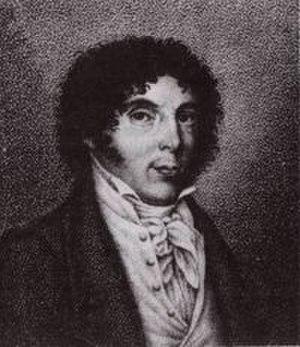
Stefano Pavesi (1779-1850), compositeur italien